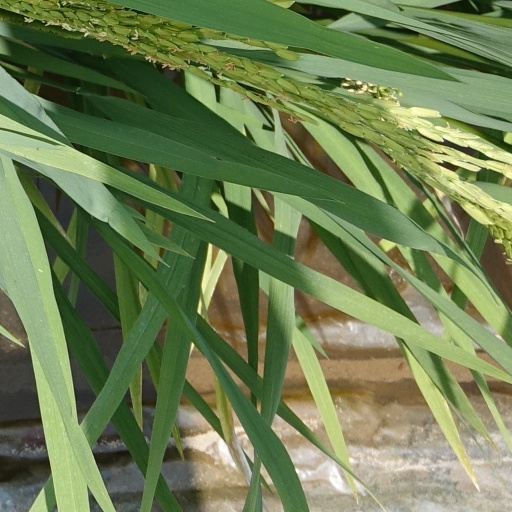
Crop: rice